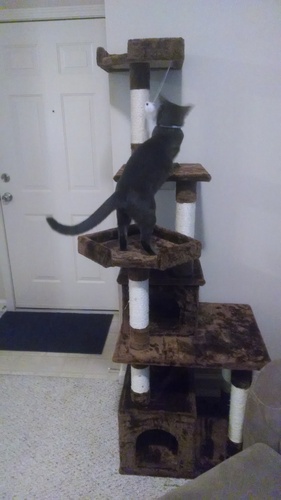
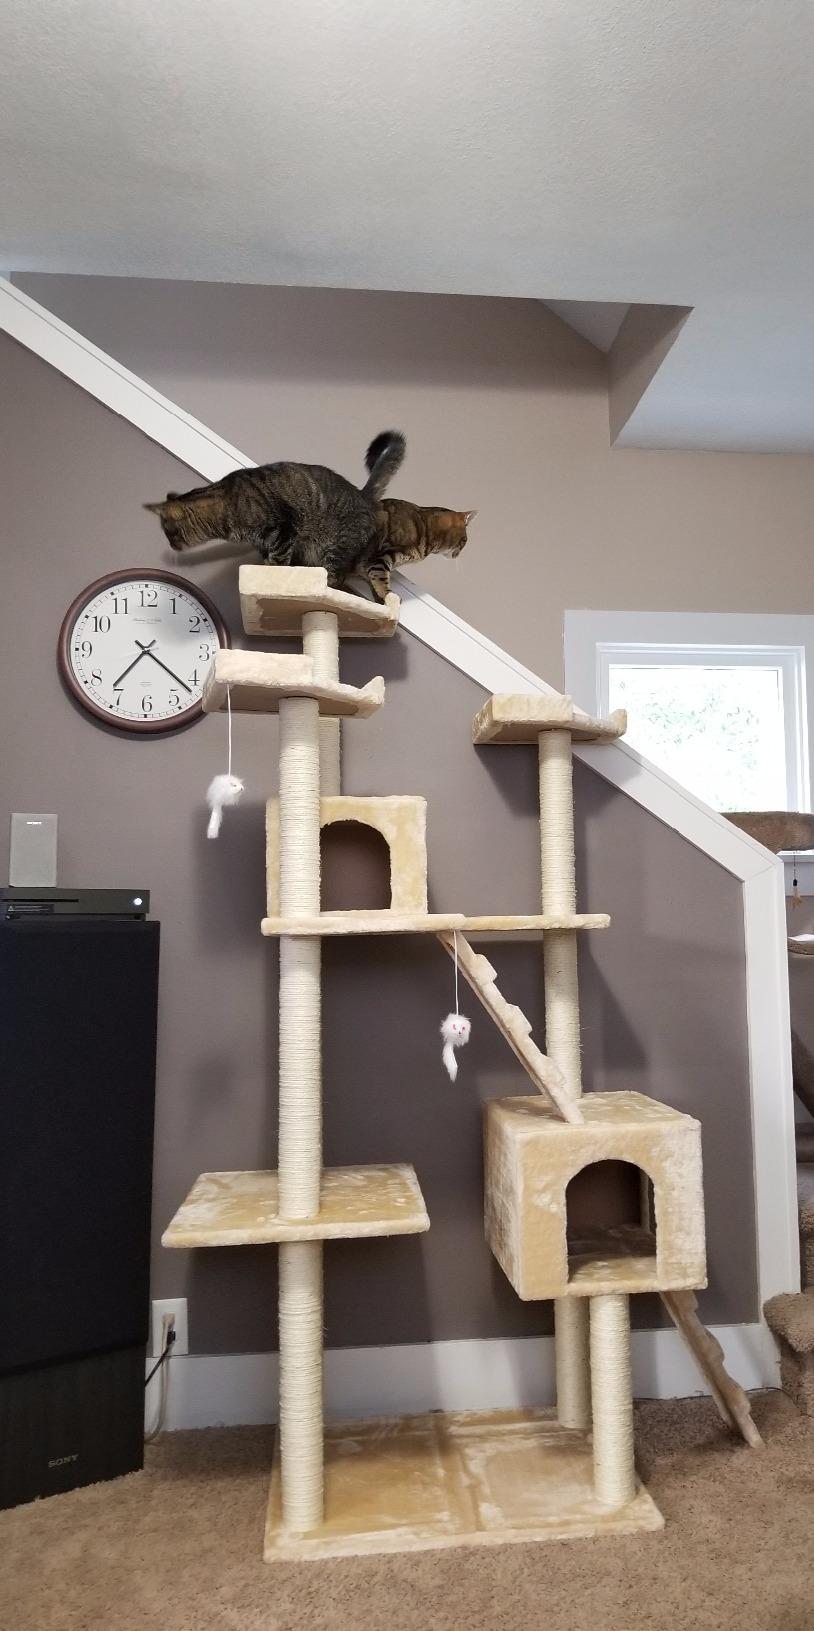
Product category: items_cat tree
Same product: no